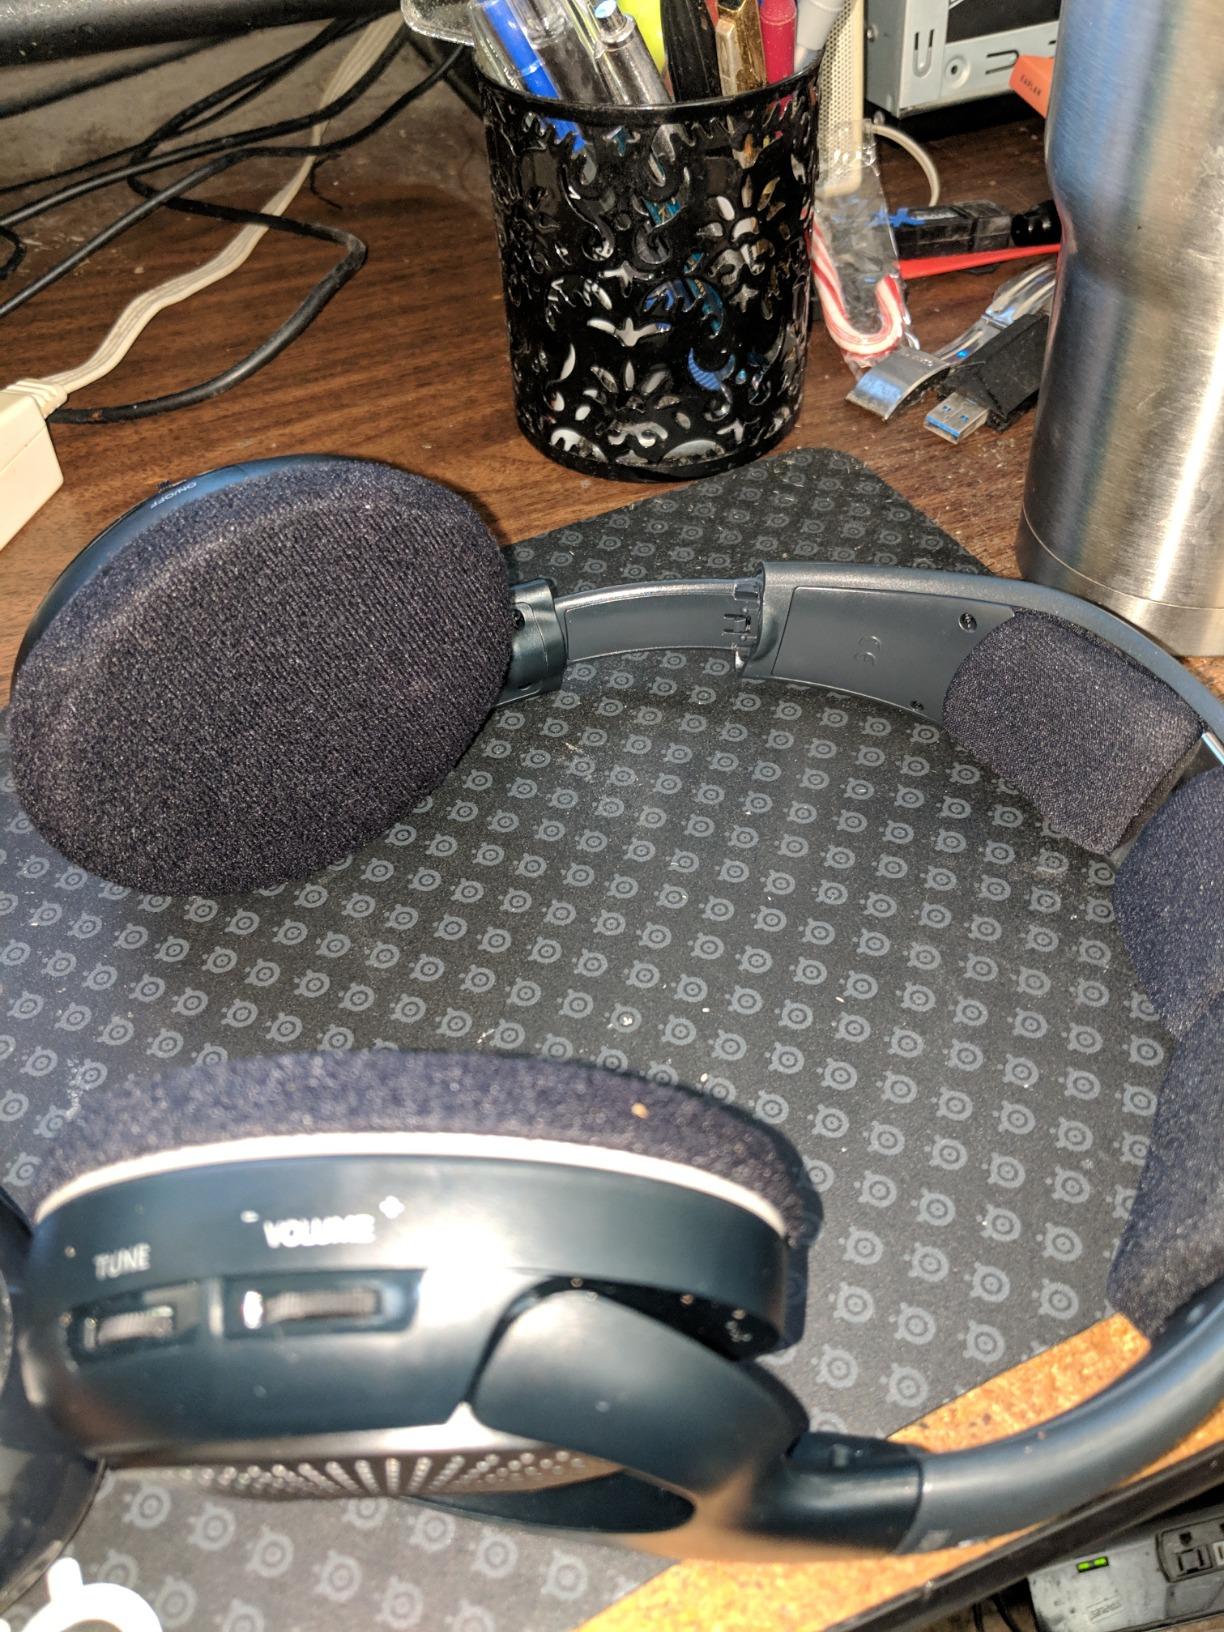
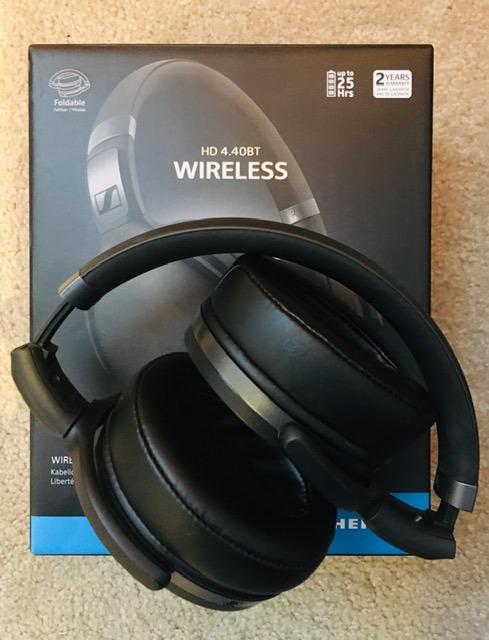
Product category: headphones
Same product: no